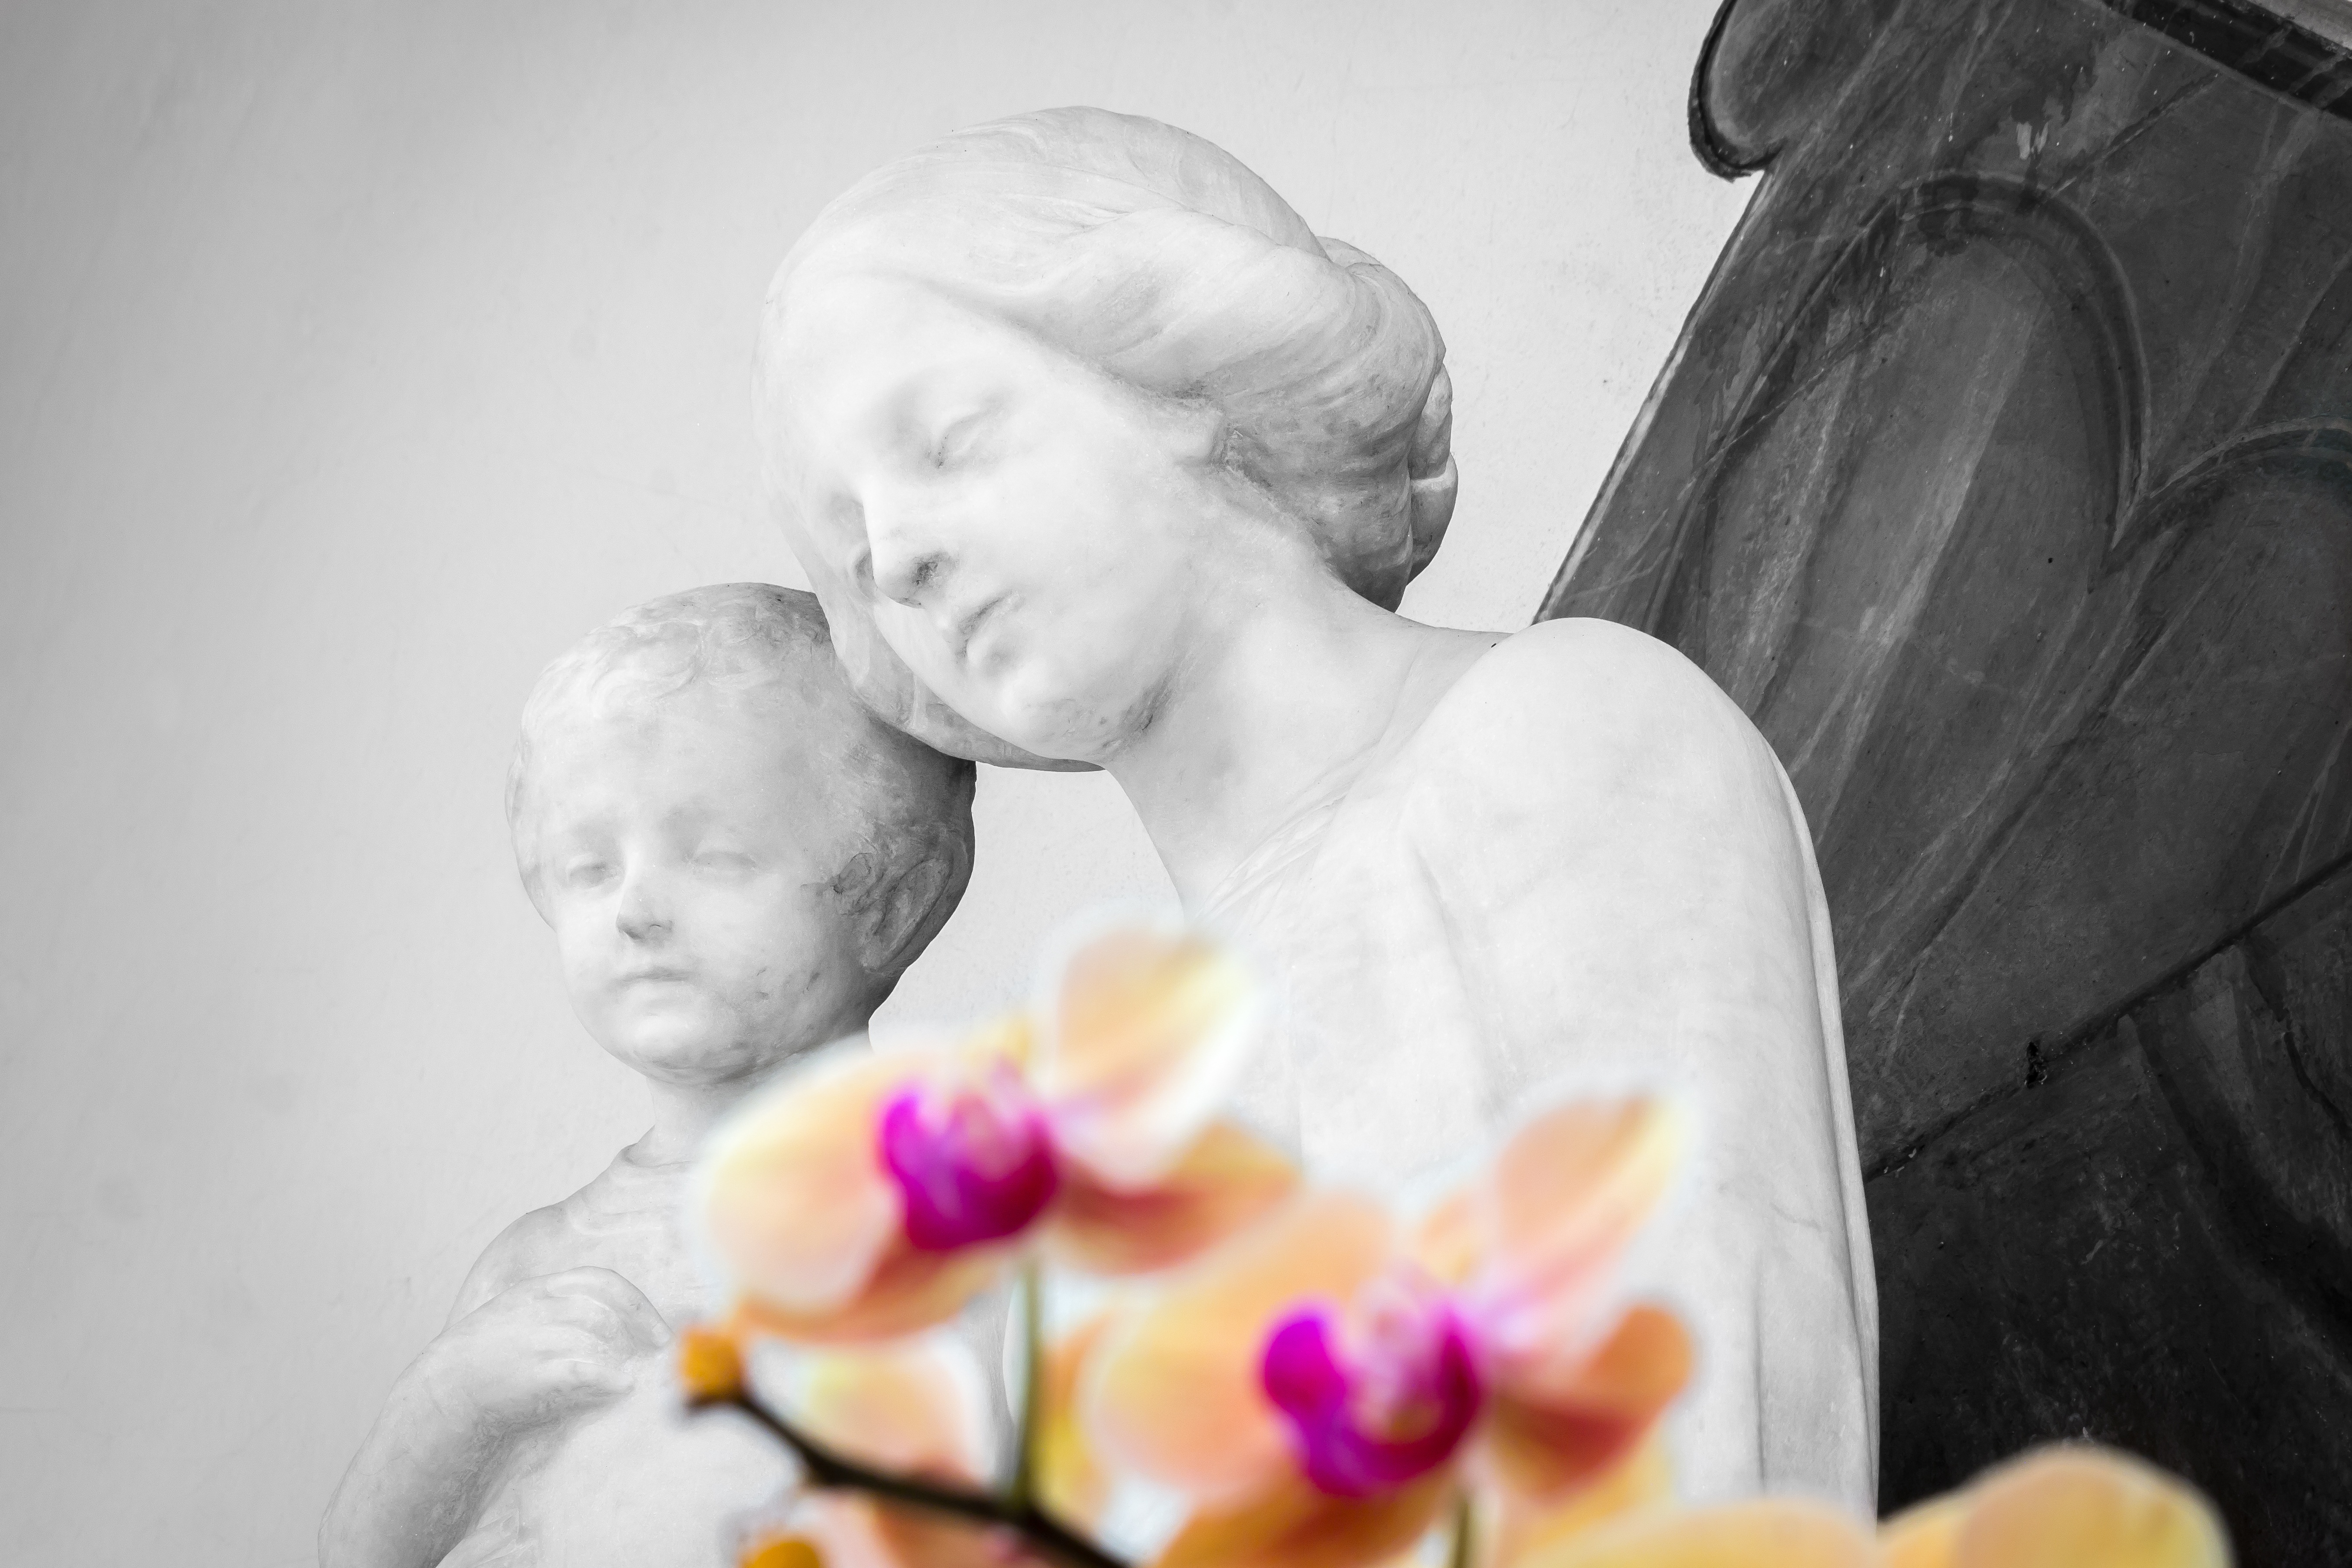
man, person, people, woman, photography, flower, male, portrait, religion, child, church, christian, bride, orchid, pray, fig, catholic, christ, ceremony, faith, infant, photograph, maria, jesus, christianity, holy, art nouveau, madonna, holy maria, portrait photography